San Benedetto del Tronto

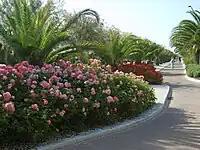
Section of the cycle path (south promenade).

San Benedetto is in fact the home of "Brodetto alla sambenedettese", a Fish soup that differs from other recipes in the addition of Bell pepper and Vinegar. It is unique in its kind and has existed, according to the locals, "since the fishermen exist".